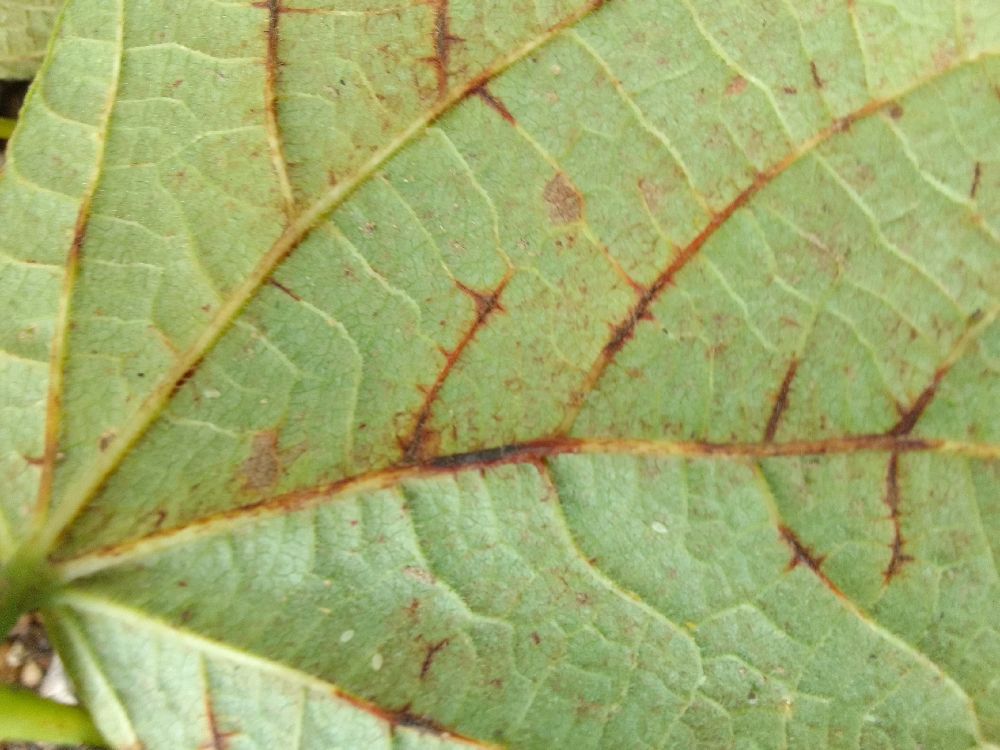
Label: anthracnose